New York State Route 208

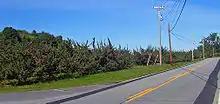
NY 208 in apple country

As the drive continues, the Catskill Aqueduct crosses and recrosses the road several times and orchards become the primary agricultural use of the adjoining land. This is one of the state's prime apple-growing regions, and several local apple farmers sell fresh-pressed cider at their stands along the road in the fall.